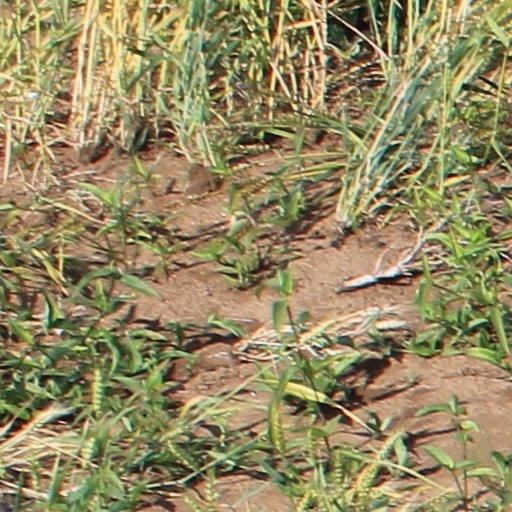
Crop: wheat